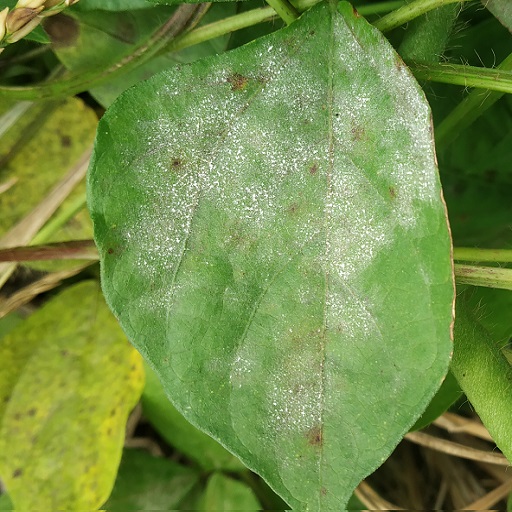
Label: Powdery Mildew